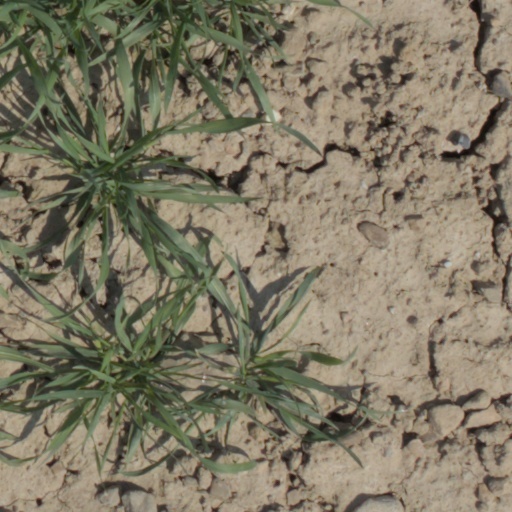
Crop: wheat